Tinner Hill

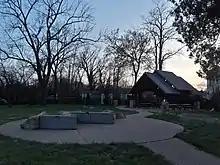
Tinner Hill Historic Site at dusk

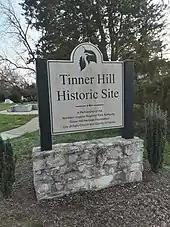
Sign for the Tinner Hill Historic Site

Straddling the southern boundary of Falls Church, Virginia, is a small hill and patch of woods with a historical marker identifying it as Tinner Hill, the site of the first rural branch of the National Association for the Advancement of Colored People (NAACP) in the United States.